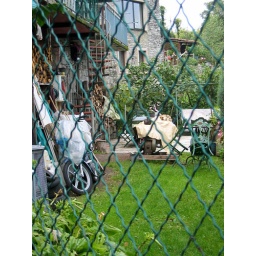
there was a cat in there, sleeping on a table. i hope he knows how good he has it.